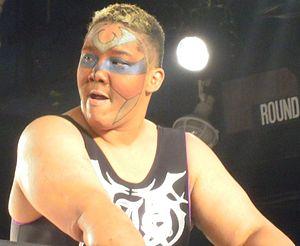
Erika Shishido, plus connue sous le nom d'Aja Kong est une catcheuse et une promoteur de catch japonaise. Elle travaille à la OZ Academy.